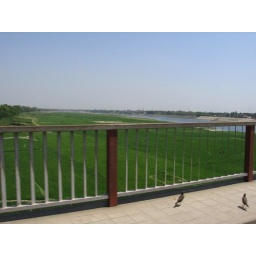
Rice field in the river bed during dry season. This part goes under water during monsoon.